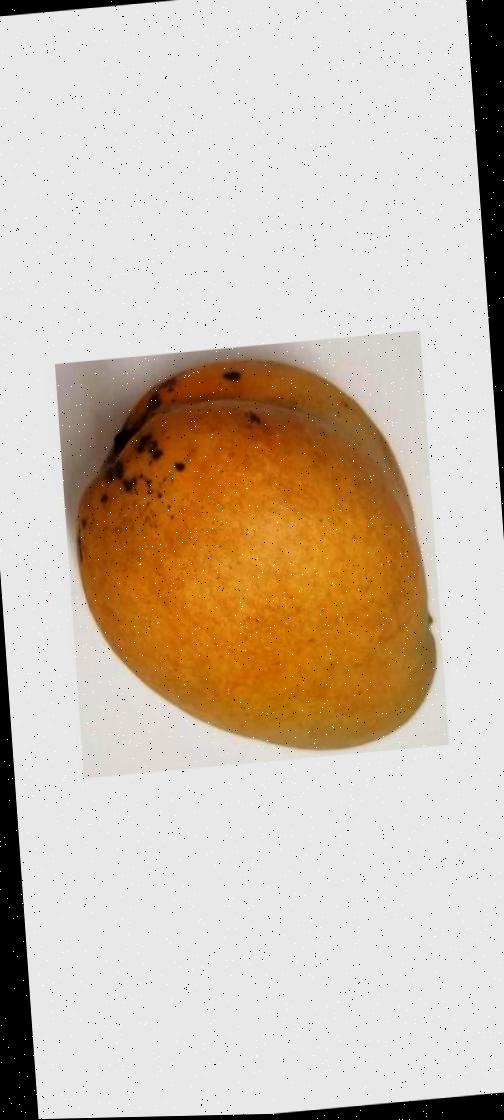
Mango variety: Bari-11